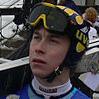
Age: 23